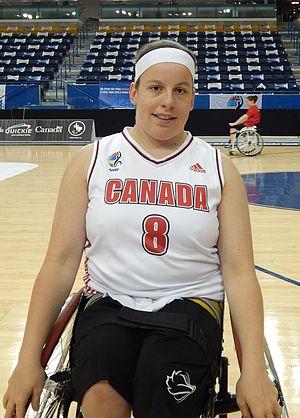
L’Équipe du Canada de basket-ball féminin en fauteuil roulant est la sélection qui représente le Canada depuis 1968 dans les compétitions majeures de basket-ball en fauteuil roulant.